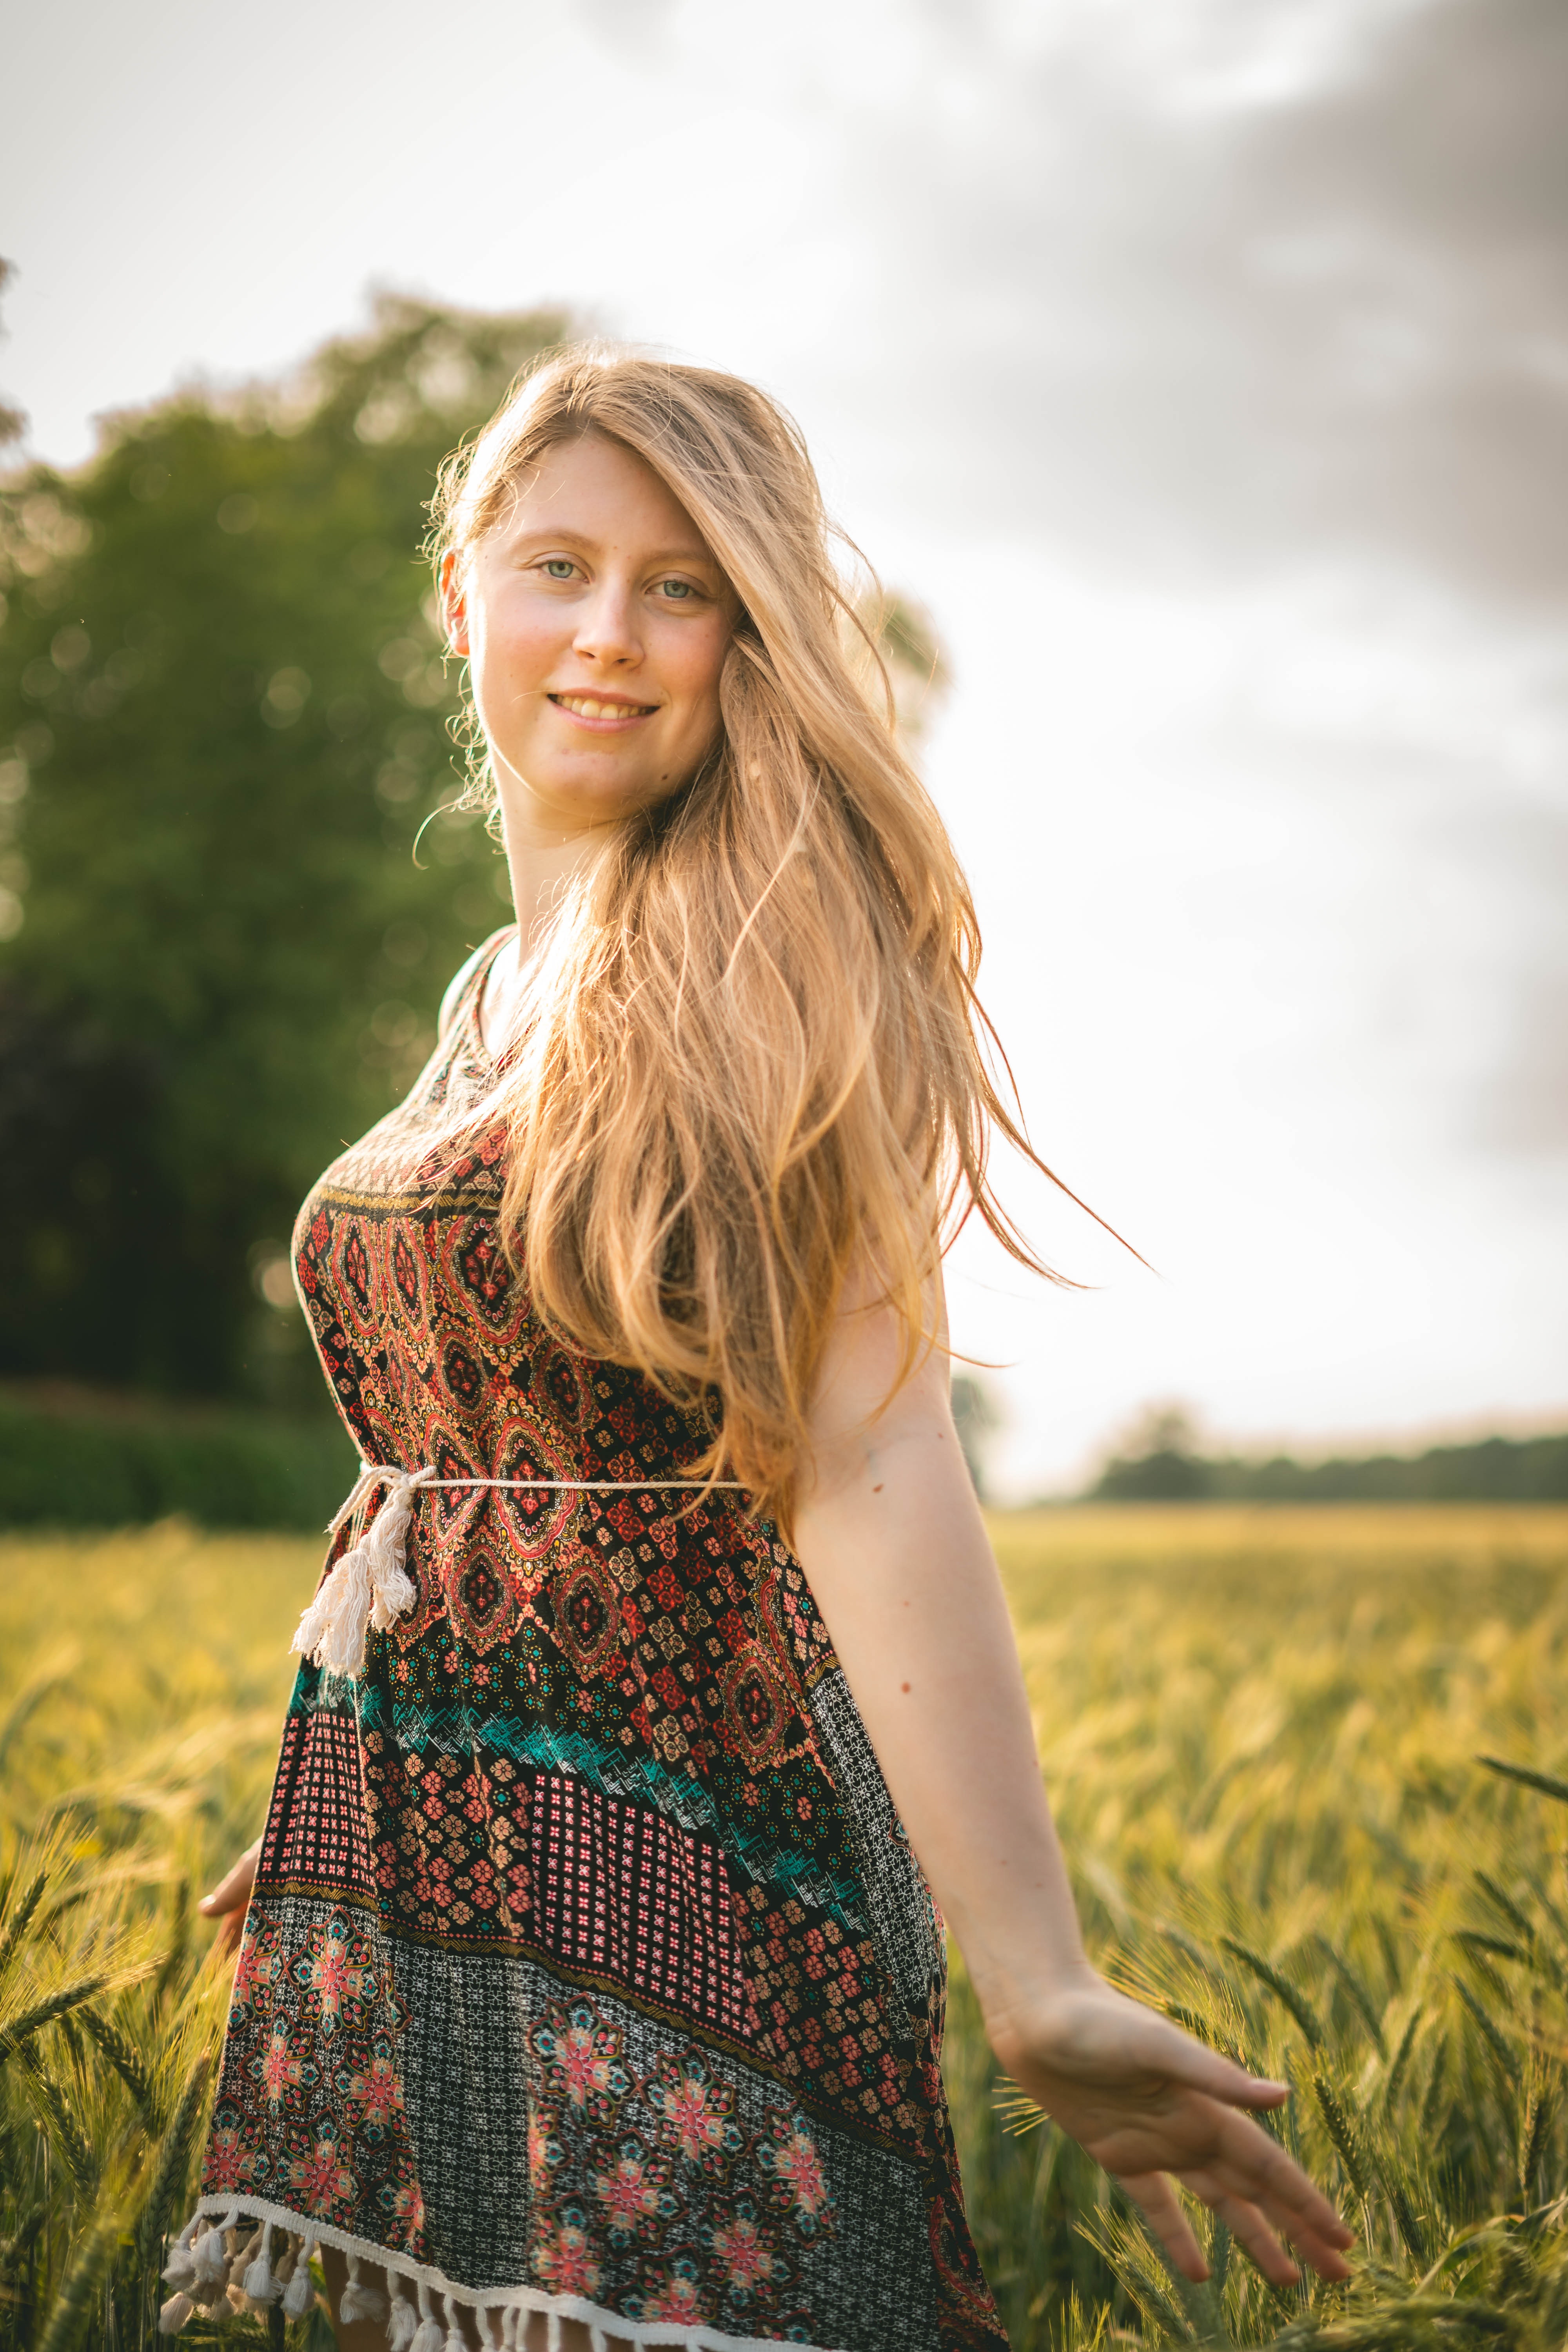
People in nature, hair, blond, clothing, beauty, grass, yellow, green, dress, long hair, skin, light, sunlight, hairstyle, grass family, fashion, summer, photography, tree, brown hair, eye, smile, lip, photo shoot, meadow, field, model, plant, pattern, textile, portrait, happy, grassland, portrait photography, backlighting, style